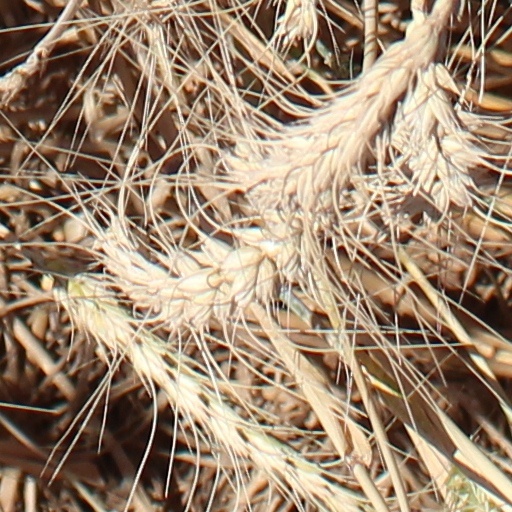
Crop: wheat